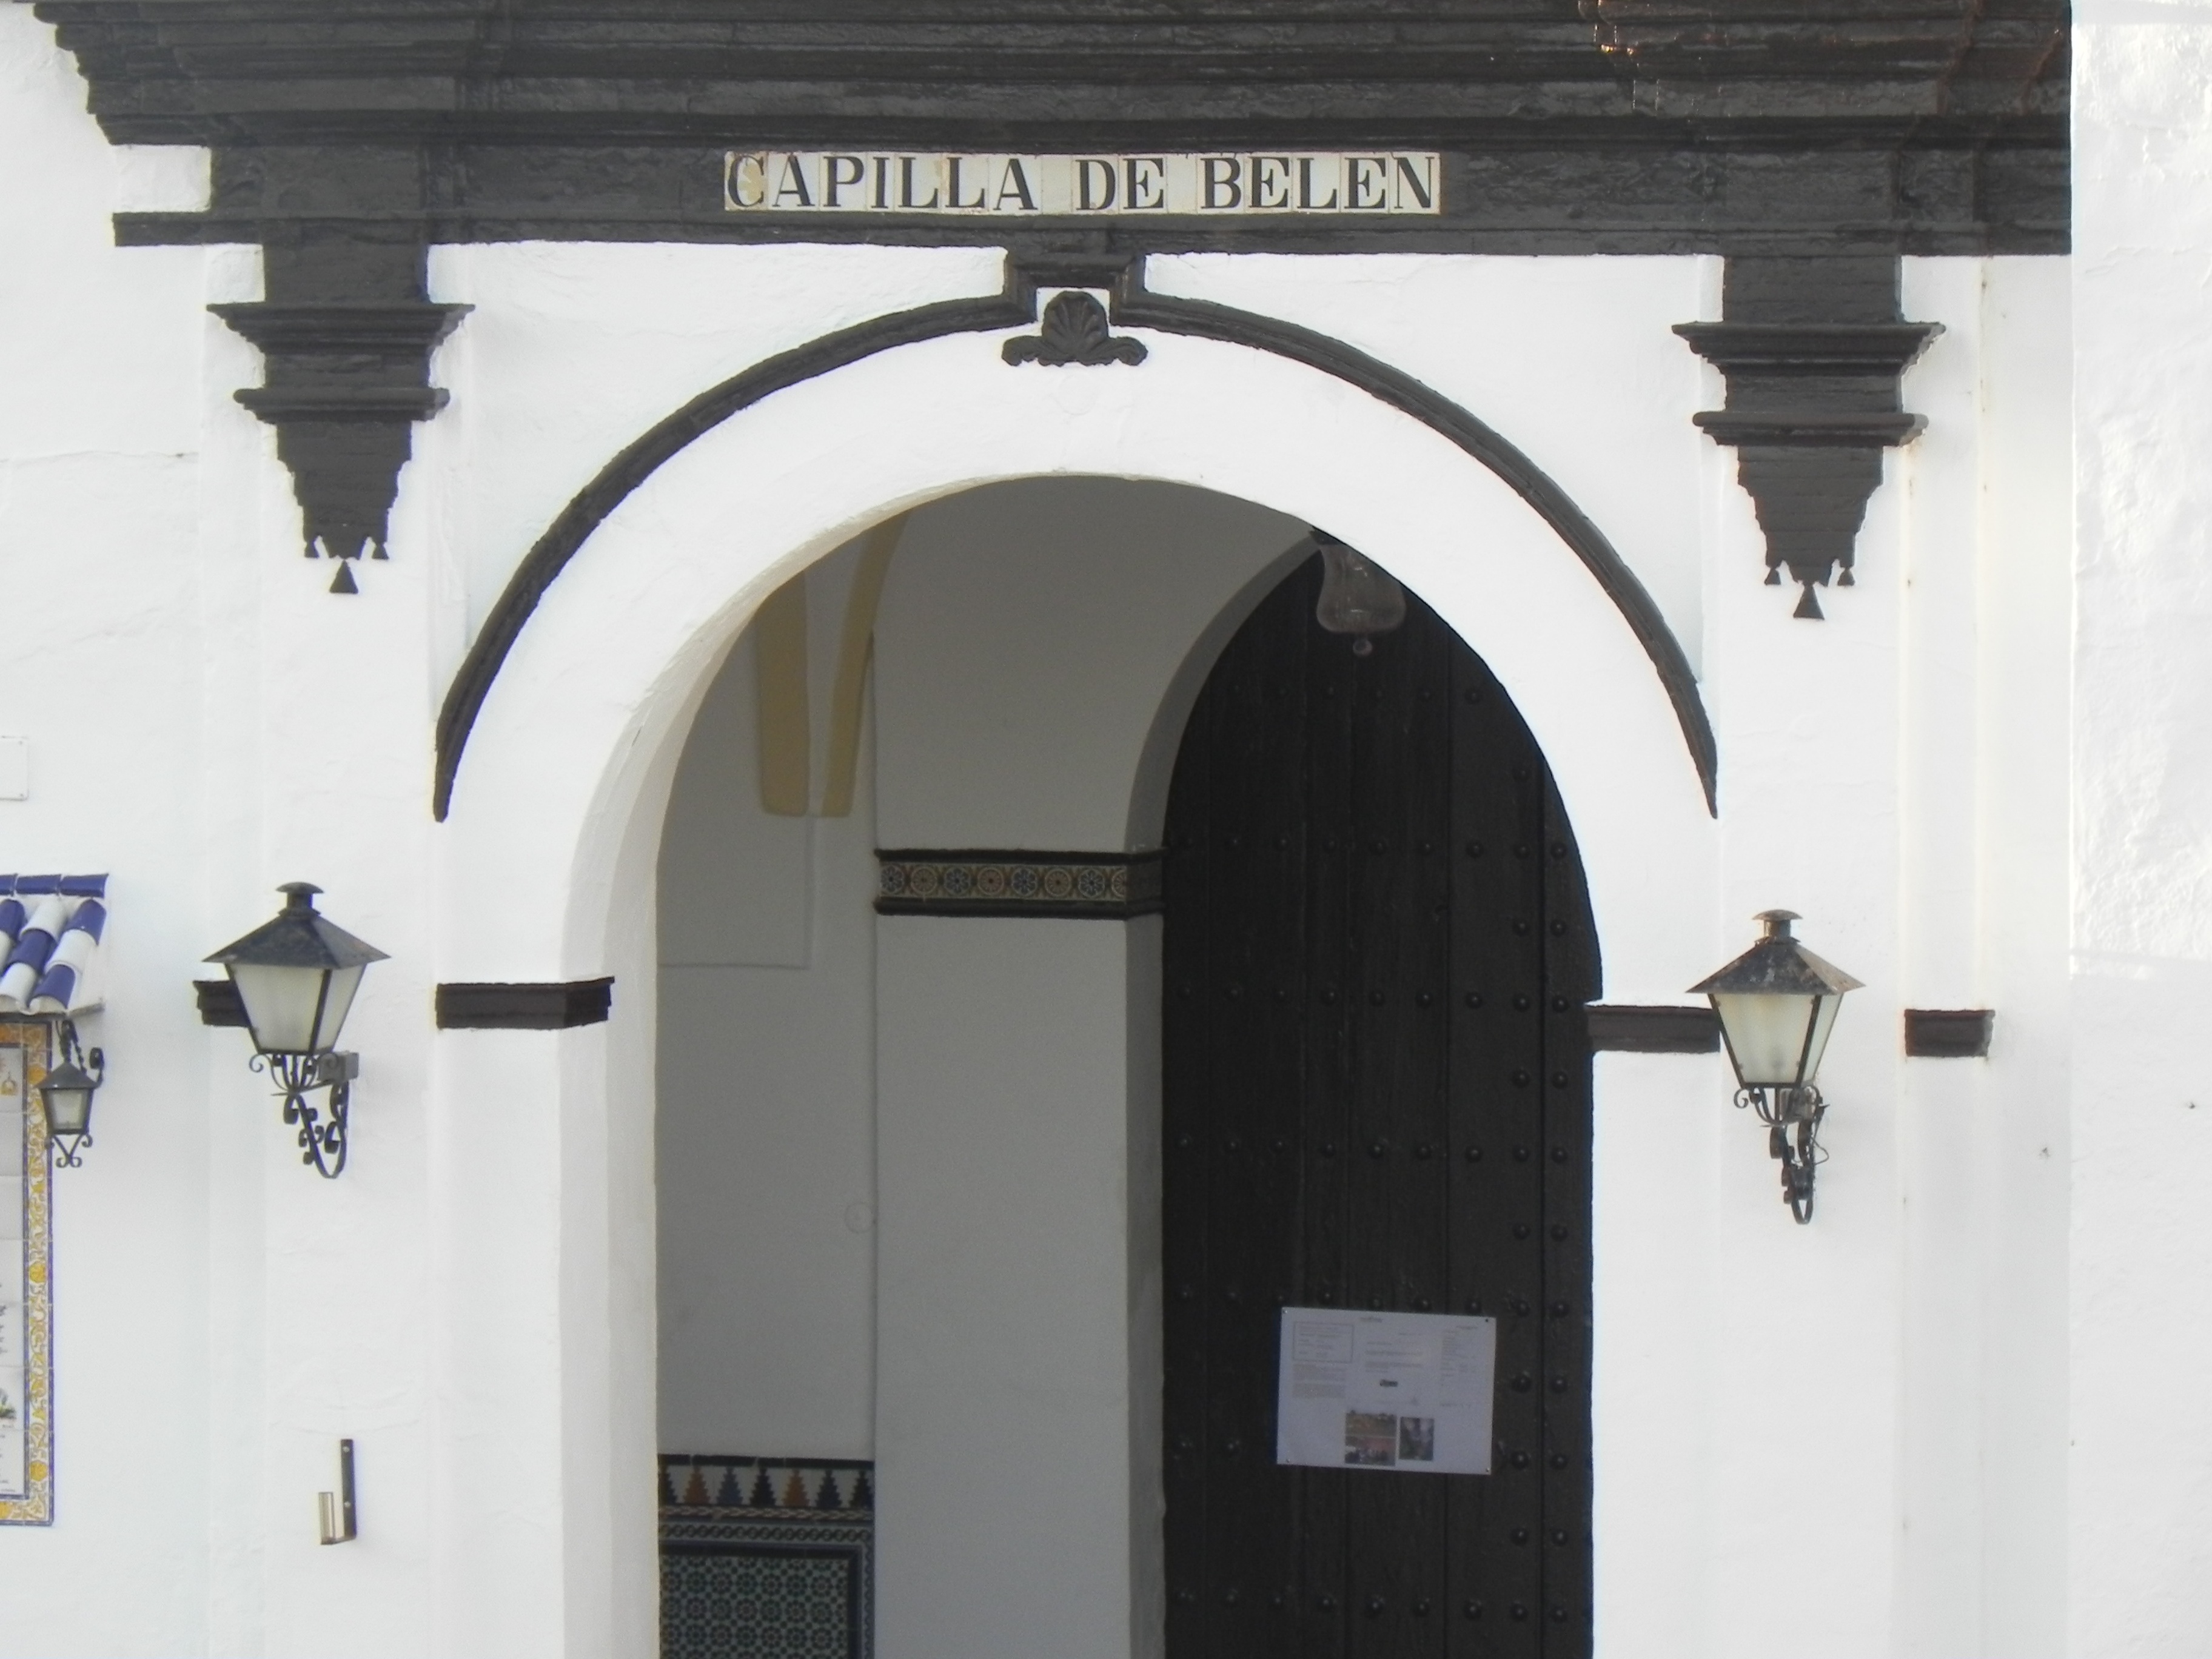
architecture, structure, white, building, wall, arch, column, facade, church, chapel, door, synagogue, hermitage